V formation

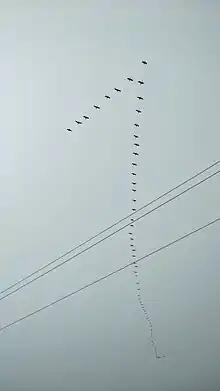
Migratory birds in V formation

In a group of ibises, some birds preferred to fly at the left, some at the right, and some at the center. The flight formation ranges around a V-like shape and does not stay constant. Geese, ducks and swans commonly form a skein in V formation.